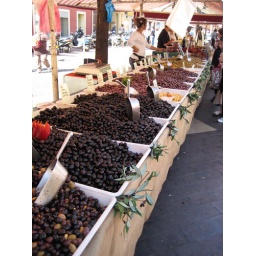
Olives at the open-air flower market in Nice